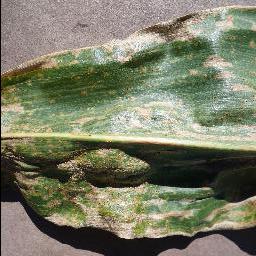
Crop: corn
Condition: (maize)_cercospora_spot_gray_spot